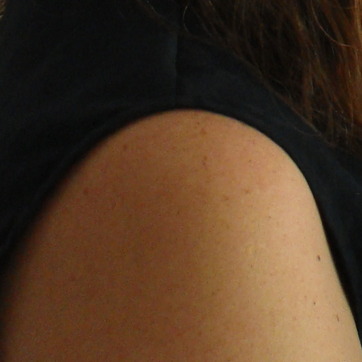
Material: skin